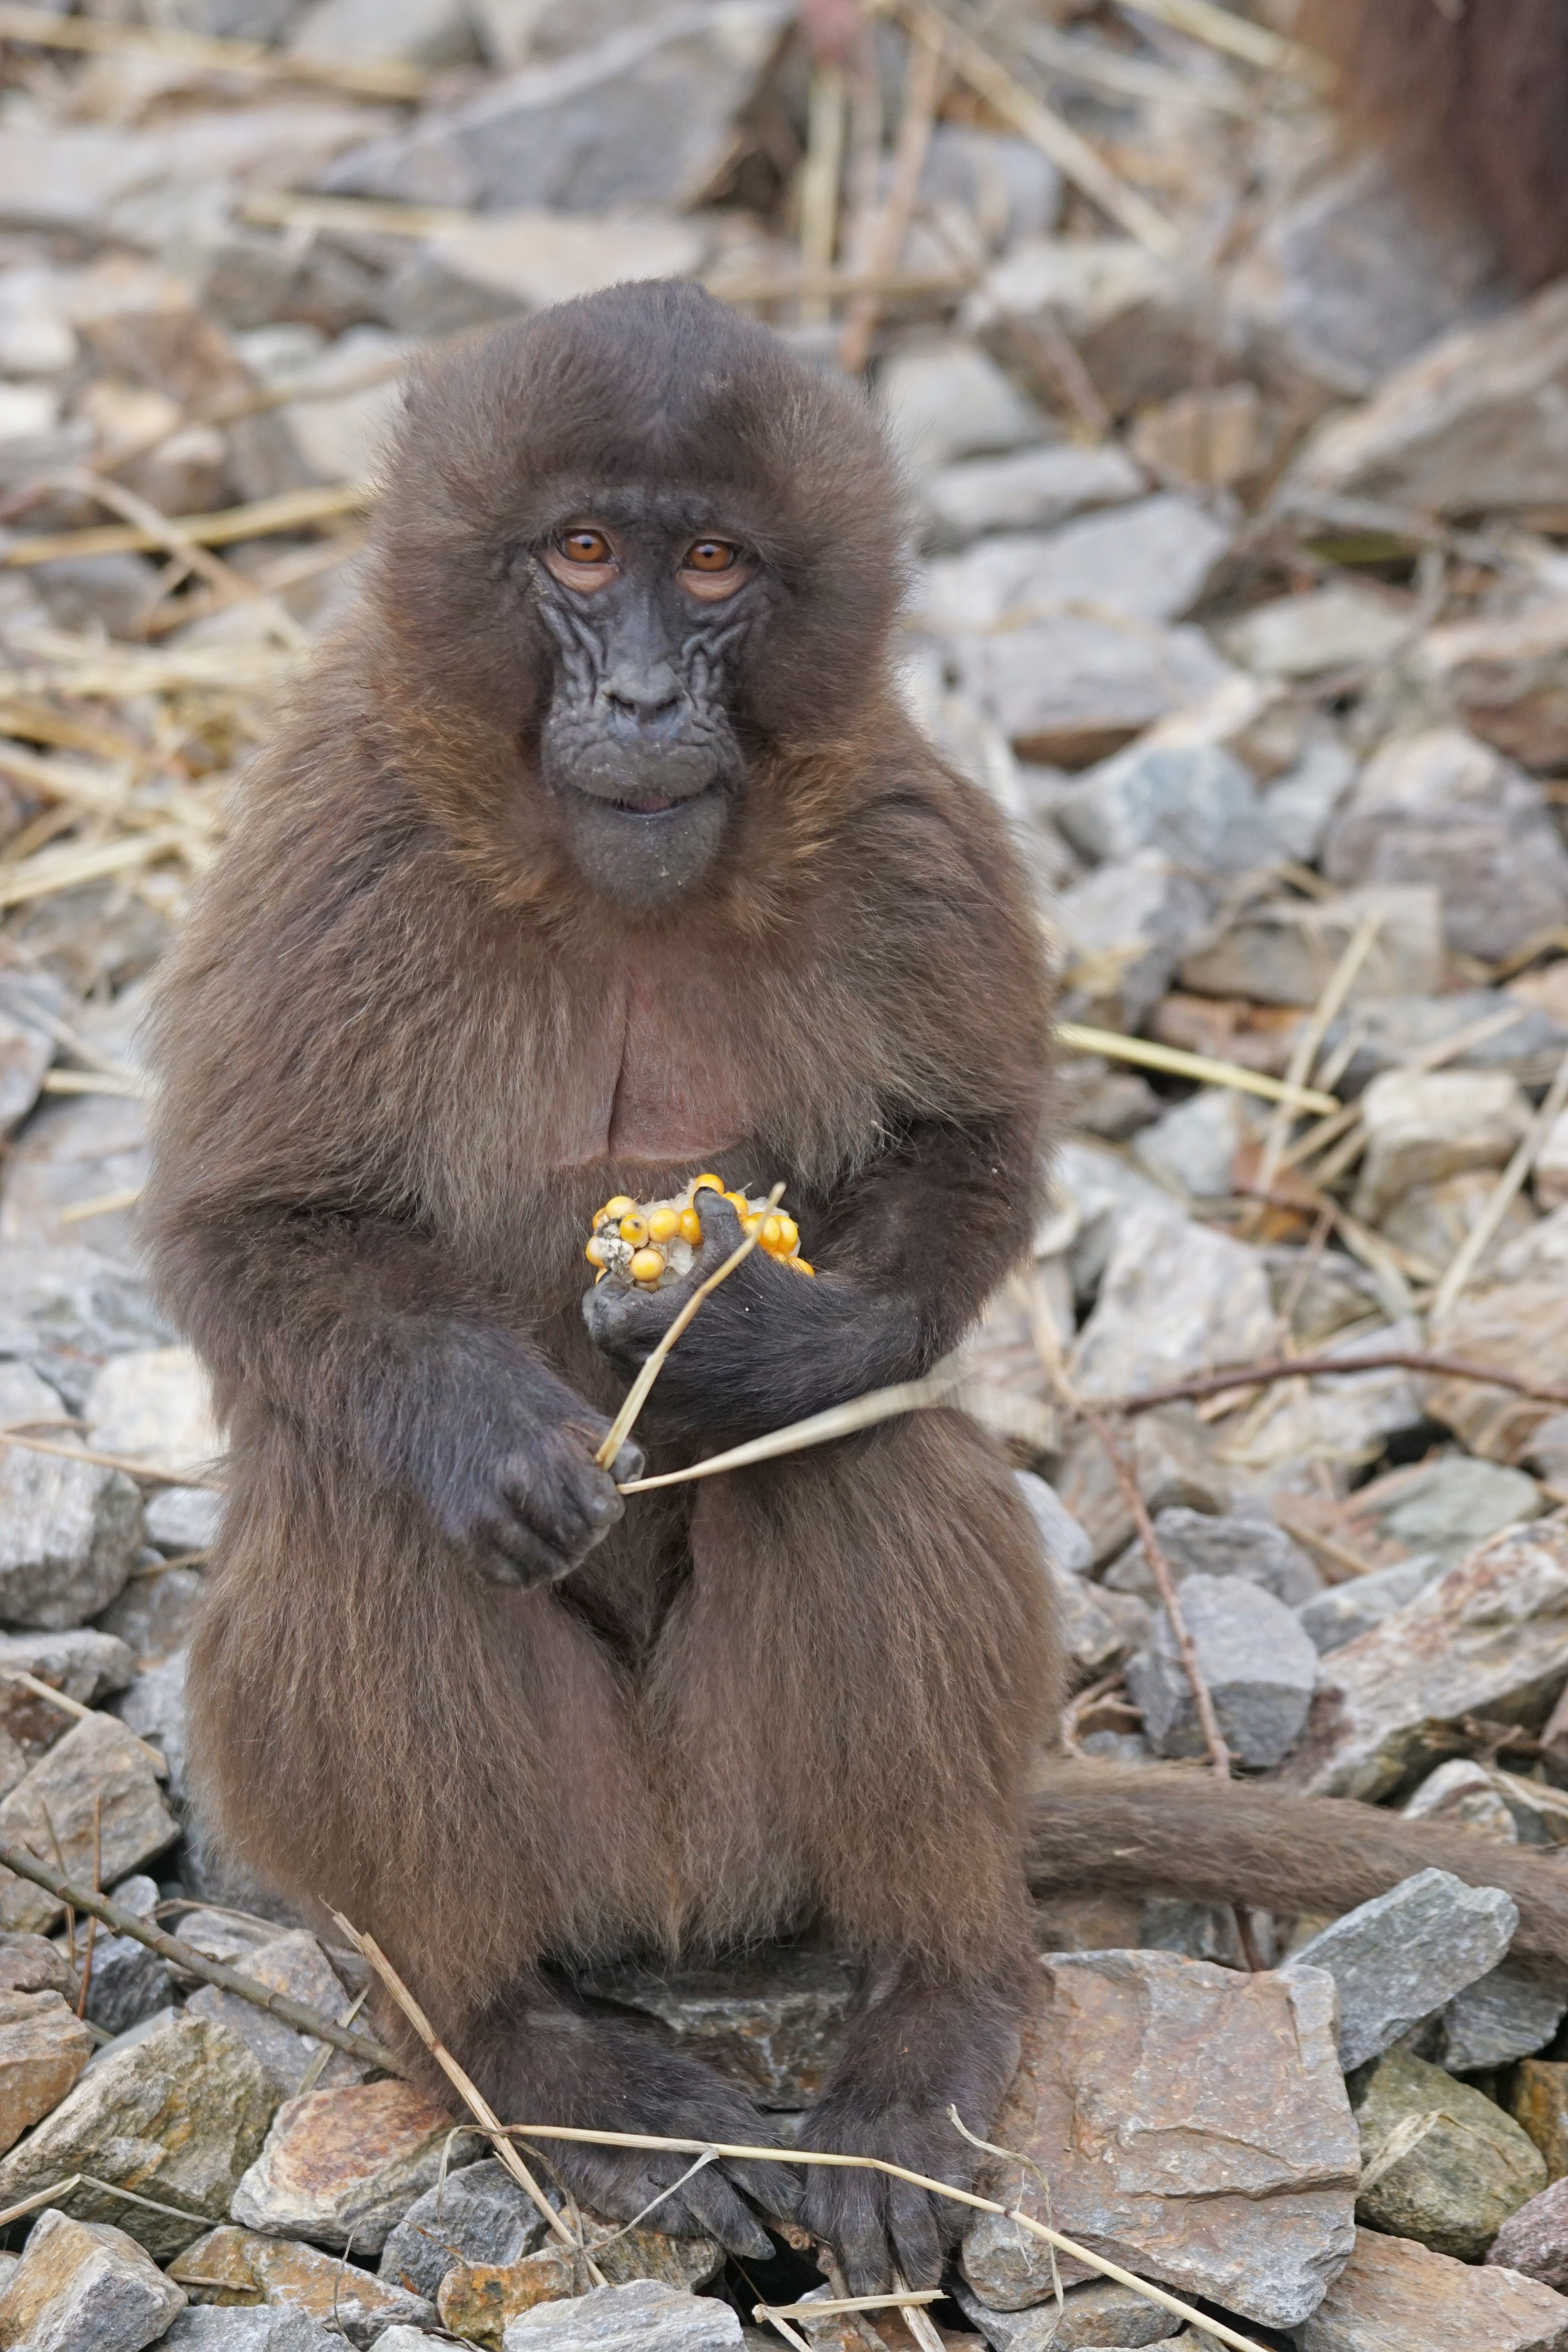
wildlife, zoo, food, mammal, fauna, primate, animals, vertebrate, macaque, old world monkey, dschelada, japanese macaque, blood baboon